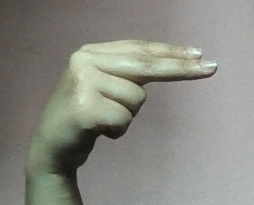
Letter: ain